Stephen Bocskai

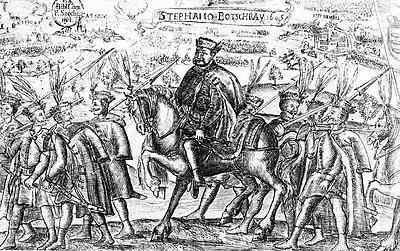
Bocskai and his hajduk warriors

From 1603, Rudolph's officials confiscated the estates of wealthy noblemen in both Royal Hungary and Transylvania through legal proceedings. After Giacomo Barbiano diBelgiojoso, the captain of Kassa, confiscated the St. Elisabeth Cathedral from the Lutherans and gave it to the Catholics in early 1604, Rudolph prohibited the Diet of Hungary from discussing religious issues. Belgiojoso wanted to borrow 20,000 florins from Bocskai in the spring of 1604, but Bocskai denied the loan. In retaliation, Belgioso ordered the collection of the tithe on Bocskai's estates even though the estates were exempt from the tax. Belgioso also imprisoned Bocskai's nephew, Dénes Bánffy, and only released him after Bocskai had paid a ransom.